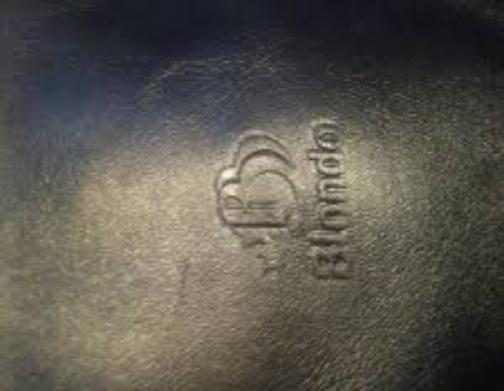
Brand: Blondo
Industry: Clothes